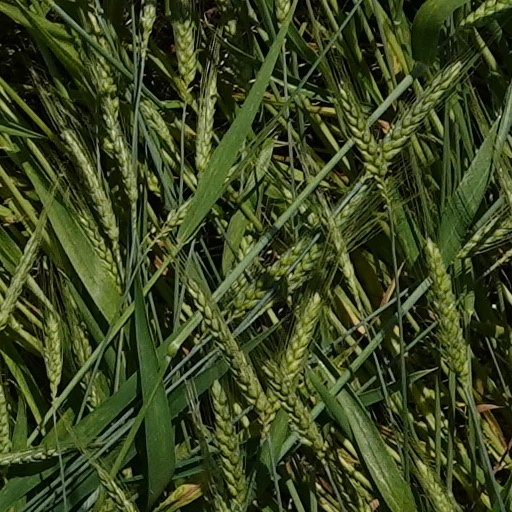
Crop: wheat